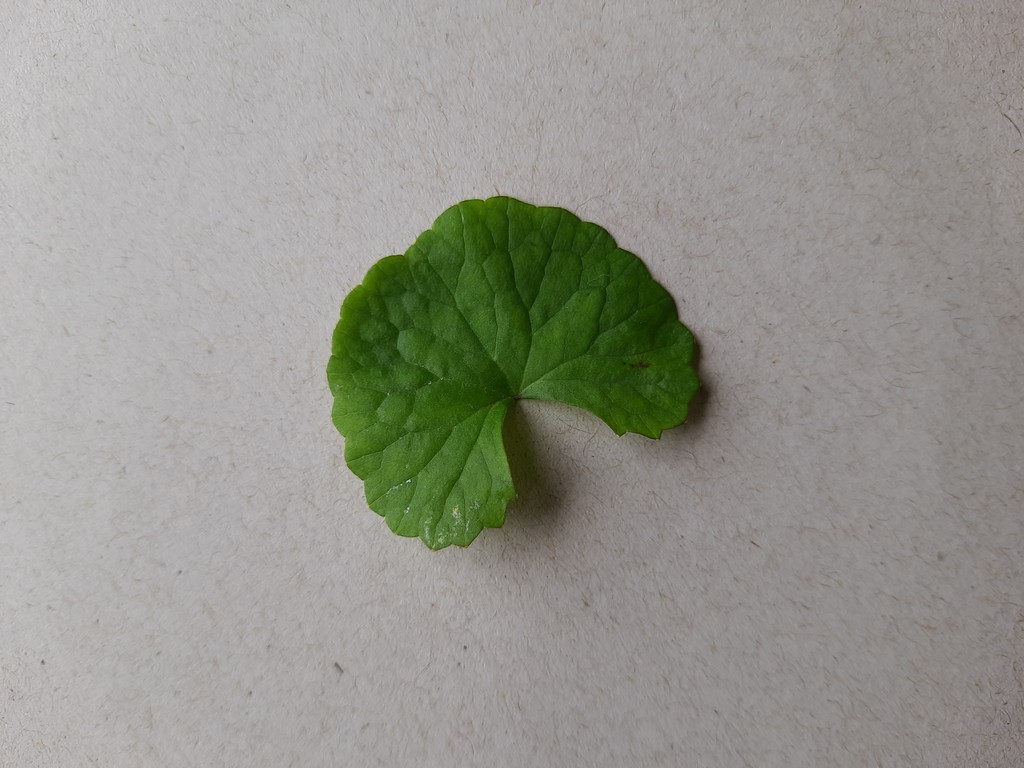
Label: Healthy